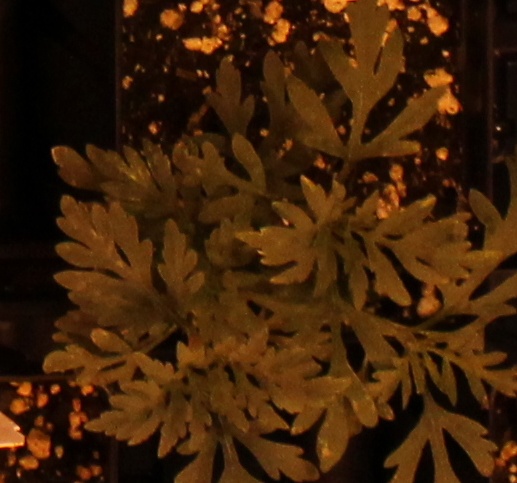
Label: Ragweed